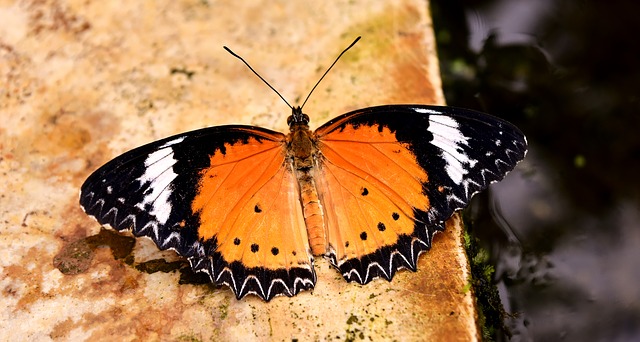
Label: butterfly